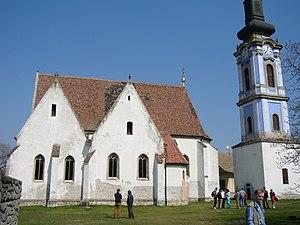
L'éparchie de Buda est une éparchie, c'est-à-dire une circonscription de l'Église orthodoxe serbe. Elle a son siège à Szentendre en Hongrie et, en 2016, elle a à sa tête l'évêque Lukijan.